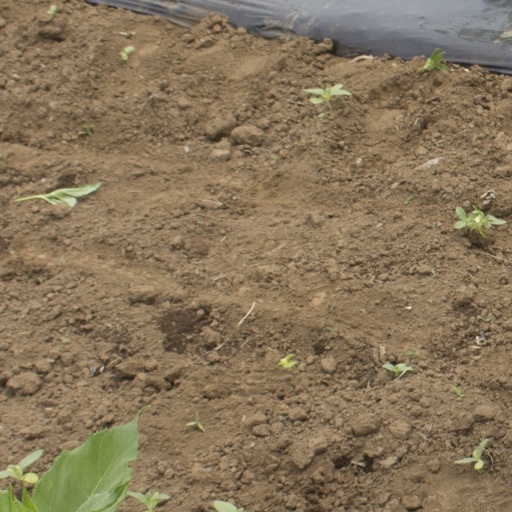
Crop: Jerusalem artichoke